Vosburg Turning Mill Complex

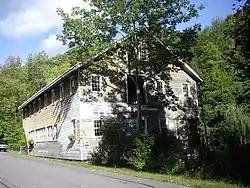

Vosburg Turning Mill is a historic turning mill complex located near Woodstock, Ulster County, New York. The complex includes the large two-story, L-shaped timber frame mill (1899) and two associate dwellings.